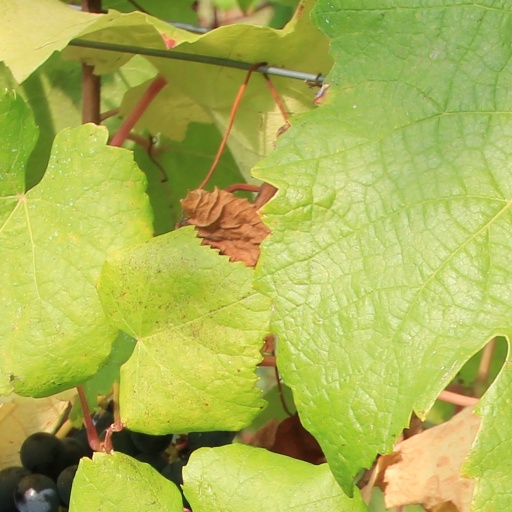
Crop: grape